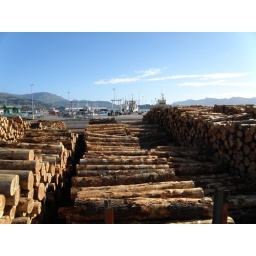
5/12/09 - Lyttelton - deep water harbour near Christchurch - logs ready to be loaded onto ship